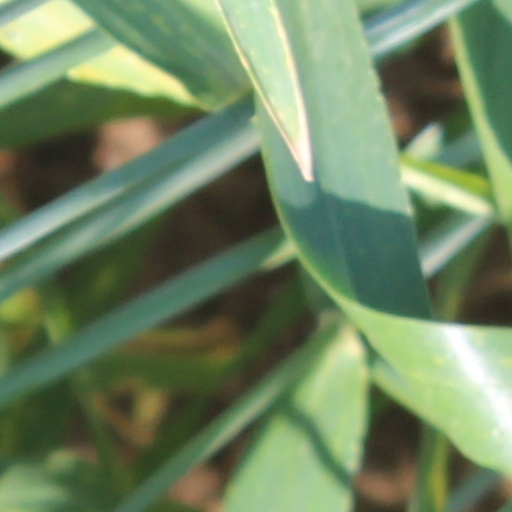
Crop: wheat